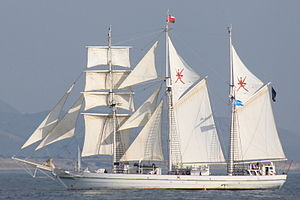
Barkentine / Skema over tremastede sejlskibe
RNOV Shabab Oman ved STI Historical Seas festival i 2010 mellem Istanbul og Laurion.
En barkentine er i skibsterminologi betegnelsen for et fartøj med mindst tre master hvoraf kun den forreste fører råsejl, mens de øvrige har gaffelsejl. Blev også omtalt som skonnertbarker.